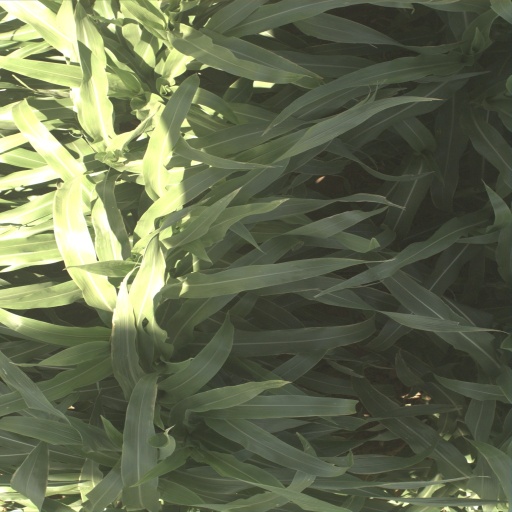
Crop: sorghum